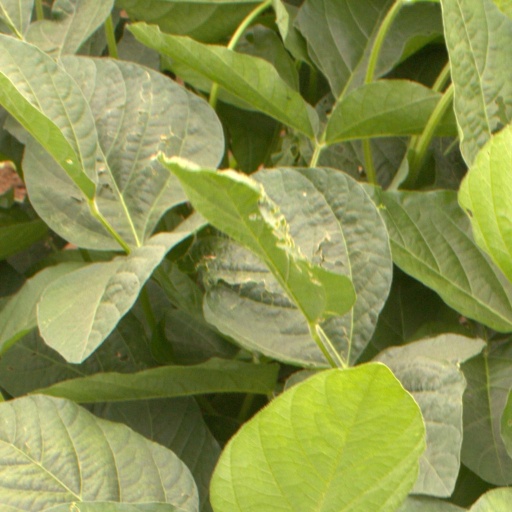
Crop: soybean